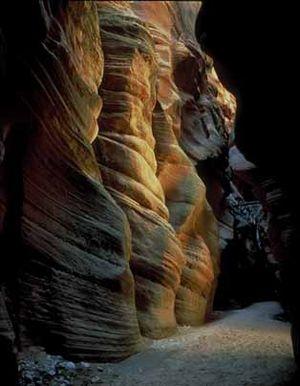
La rivière Paria est une rivière de l'Utah et de l'Arizona aux États-Unis, affluent du fleuve Colorado et dont le cours emprunte d'étroits canyons au cœur d'une zone désertique.